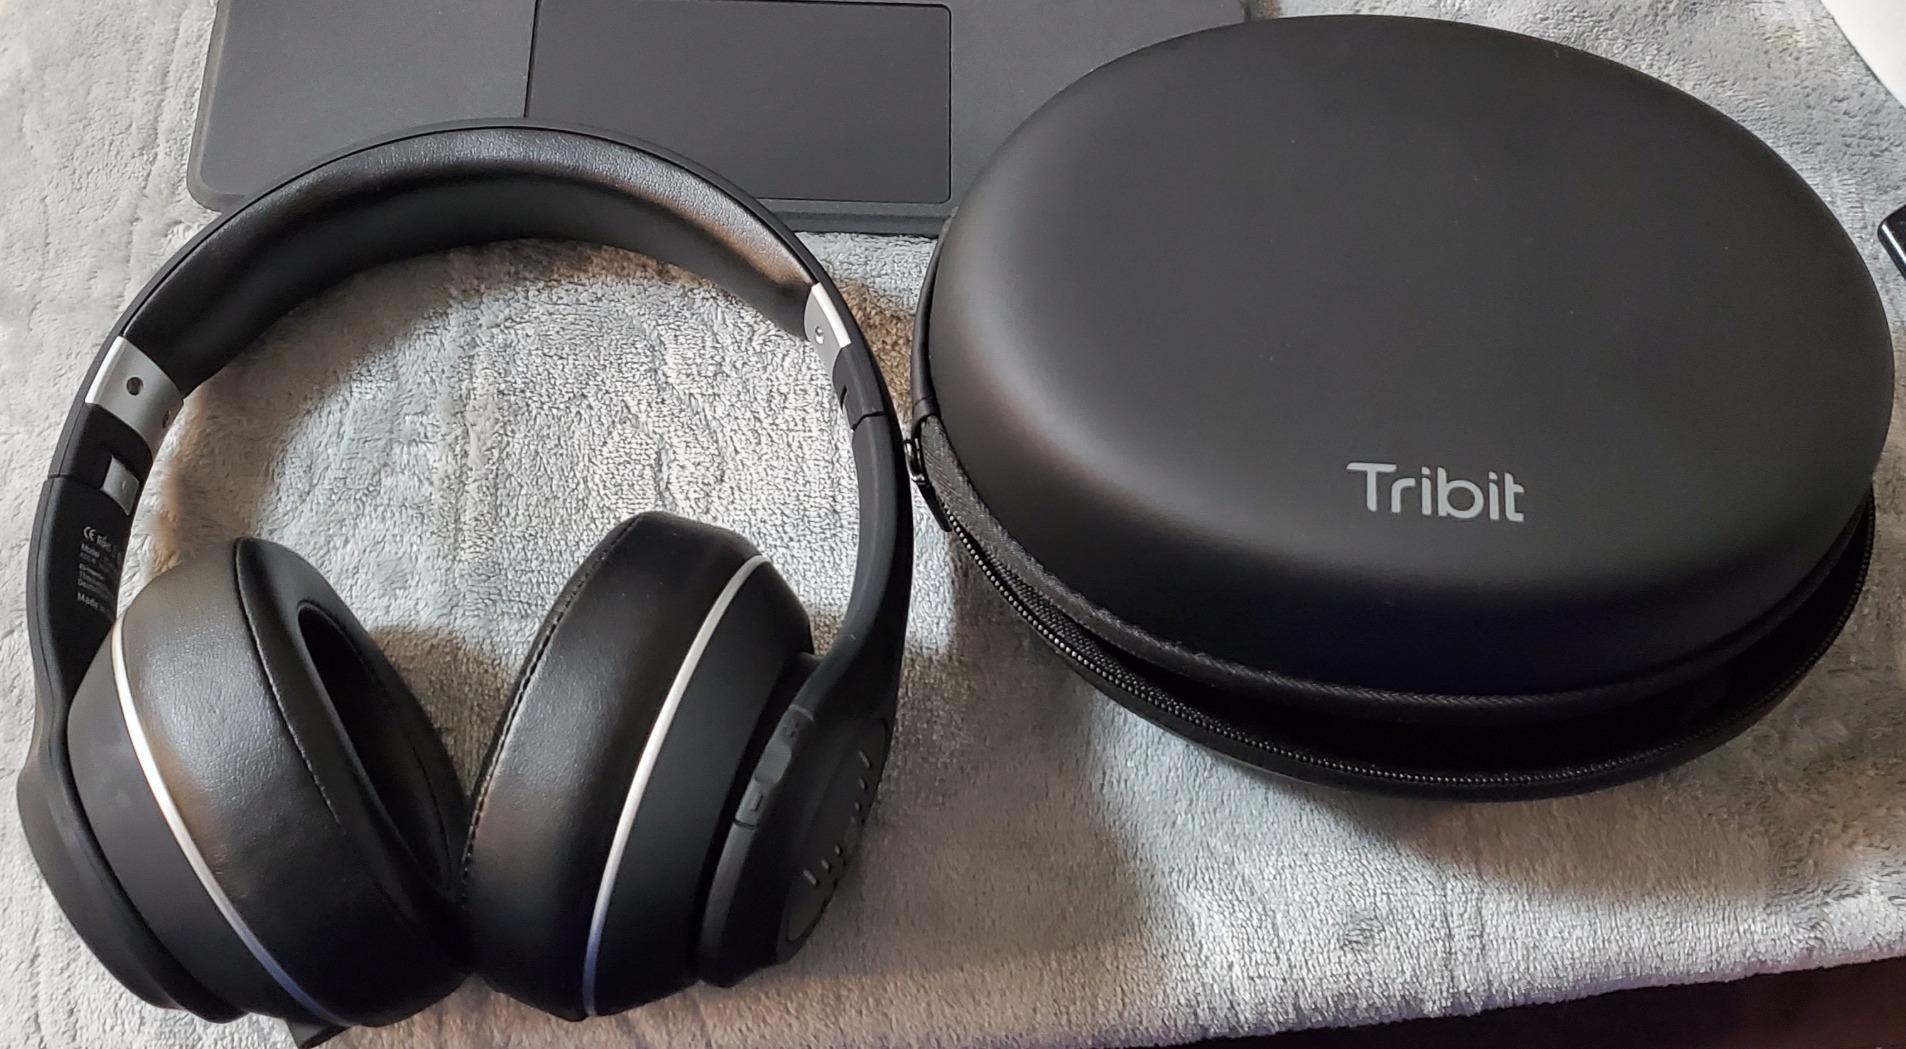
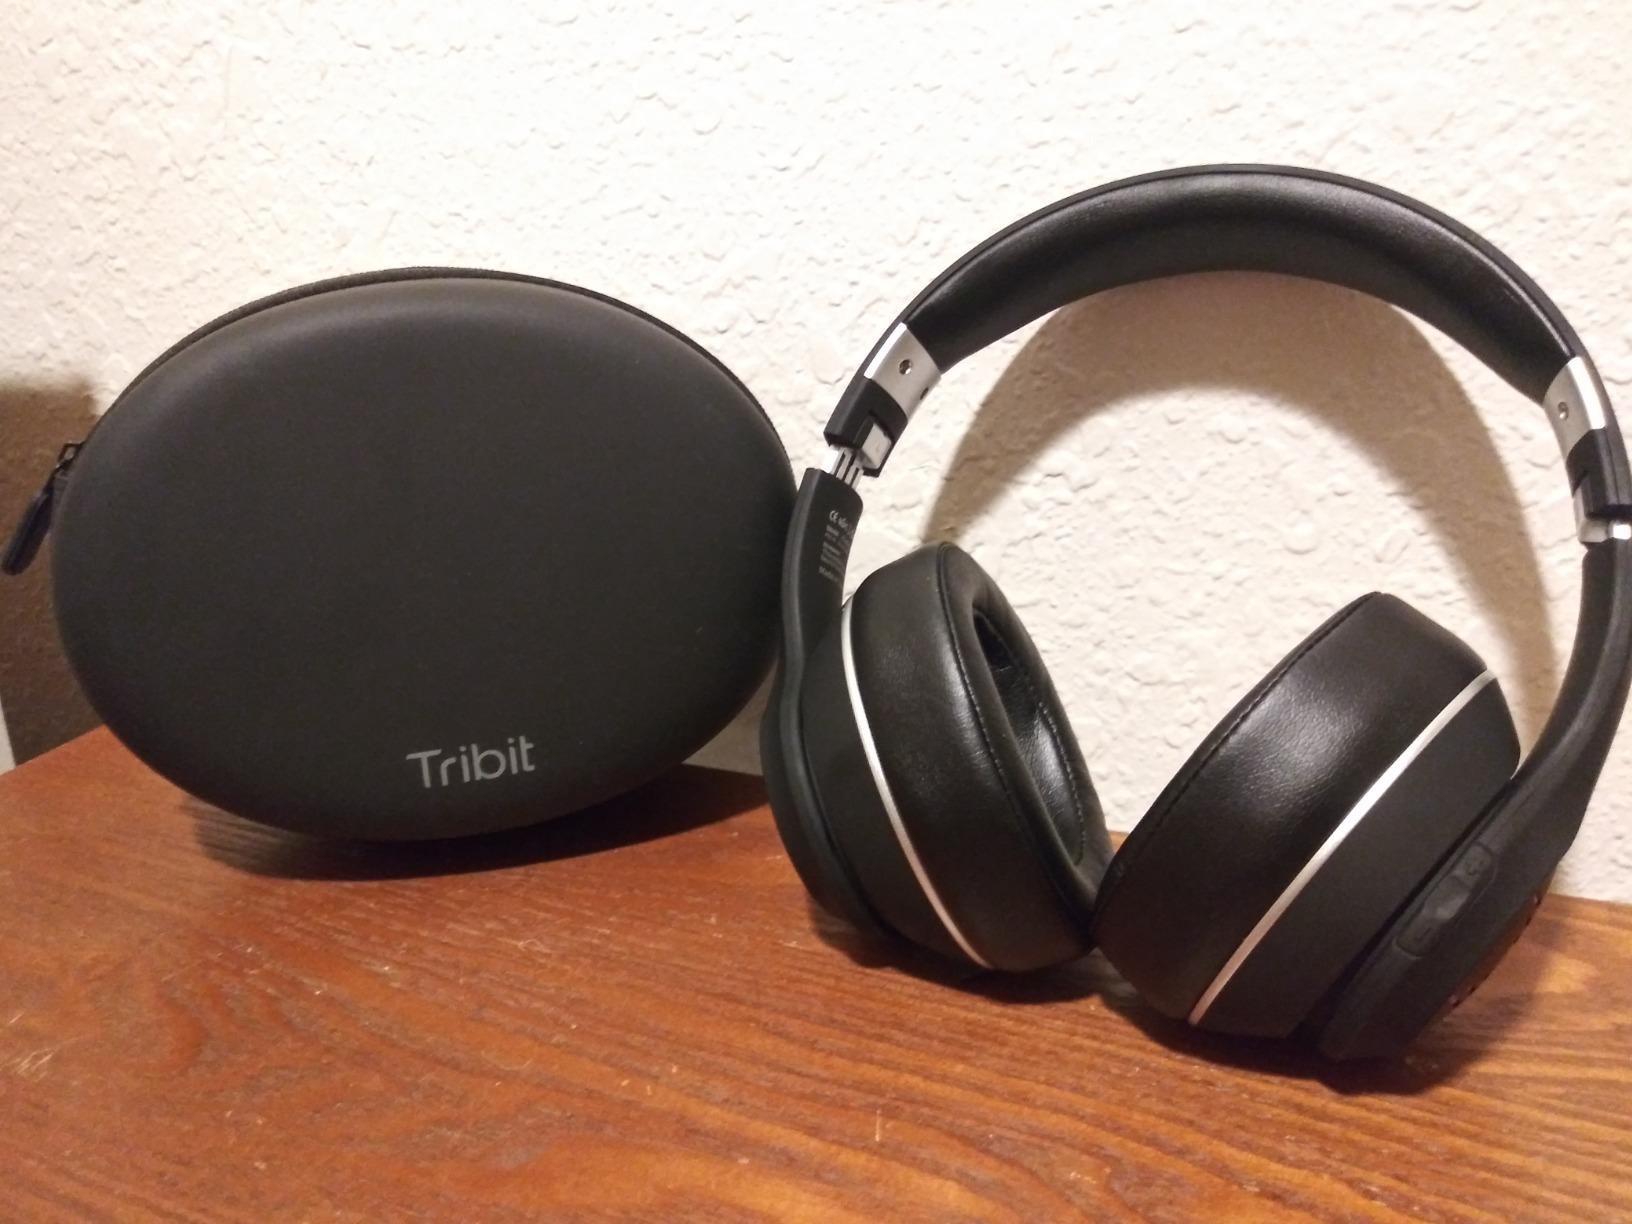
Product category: headphones
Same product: yes